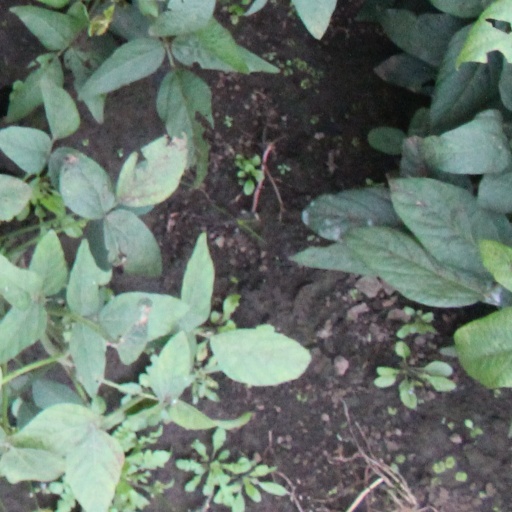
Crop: soybean